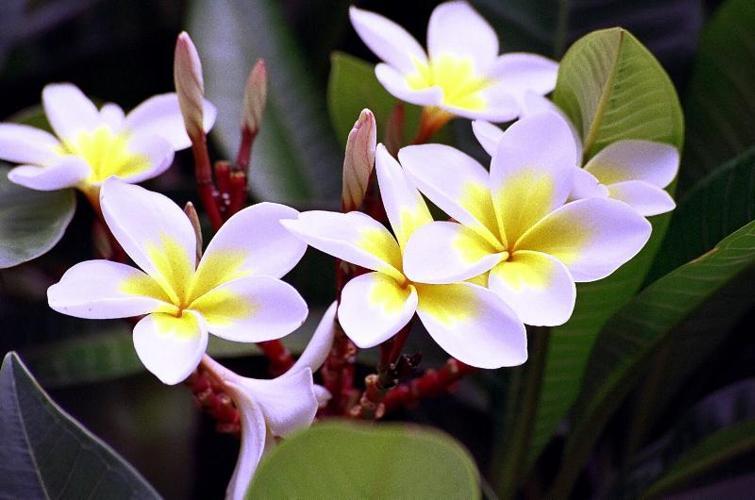
Label: frangipani